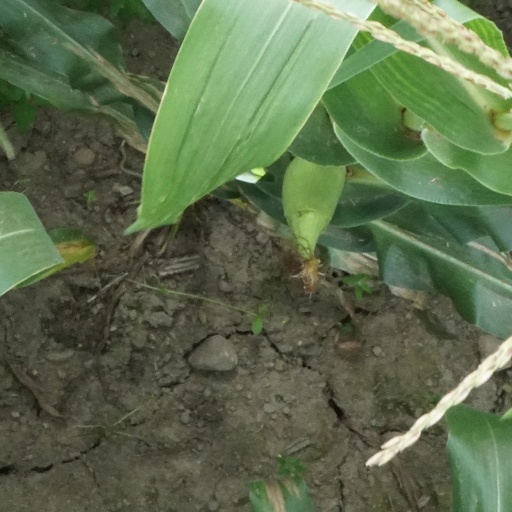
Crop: maize; corn